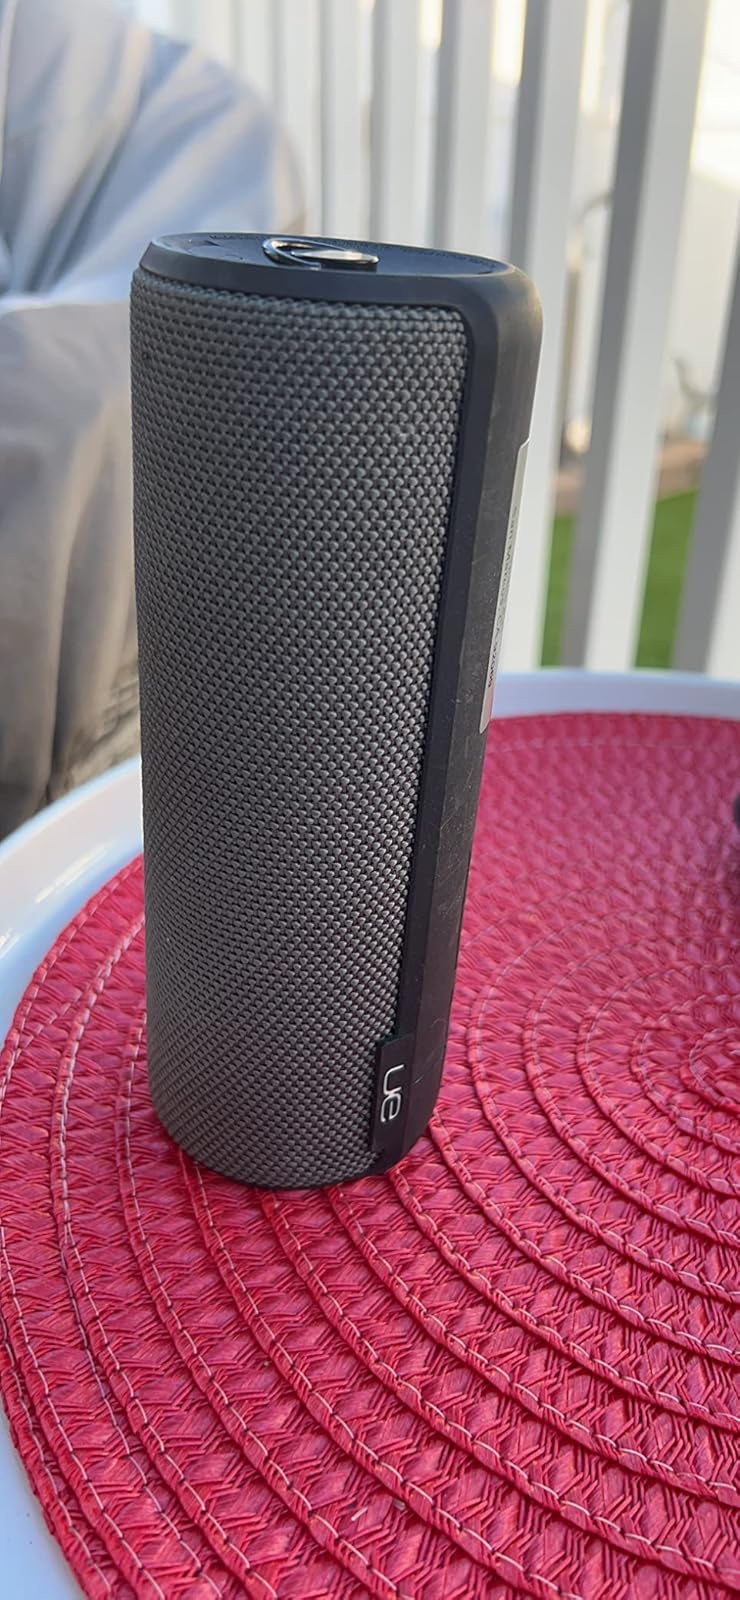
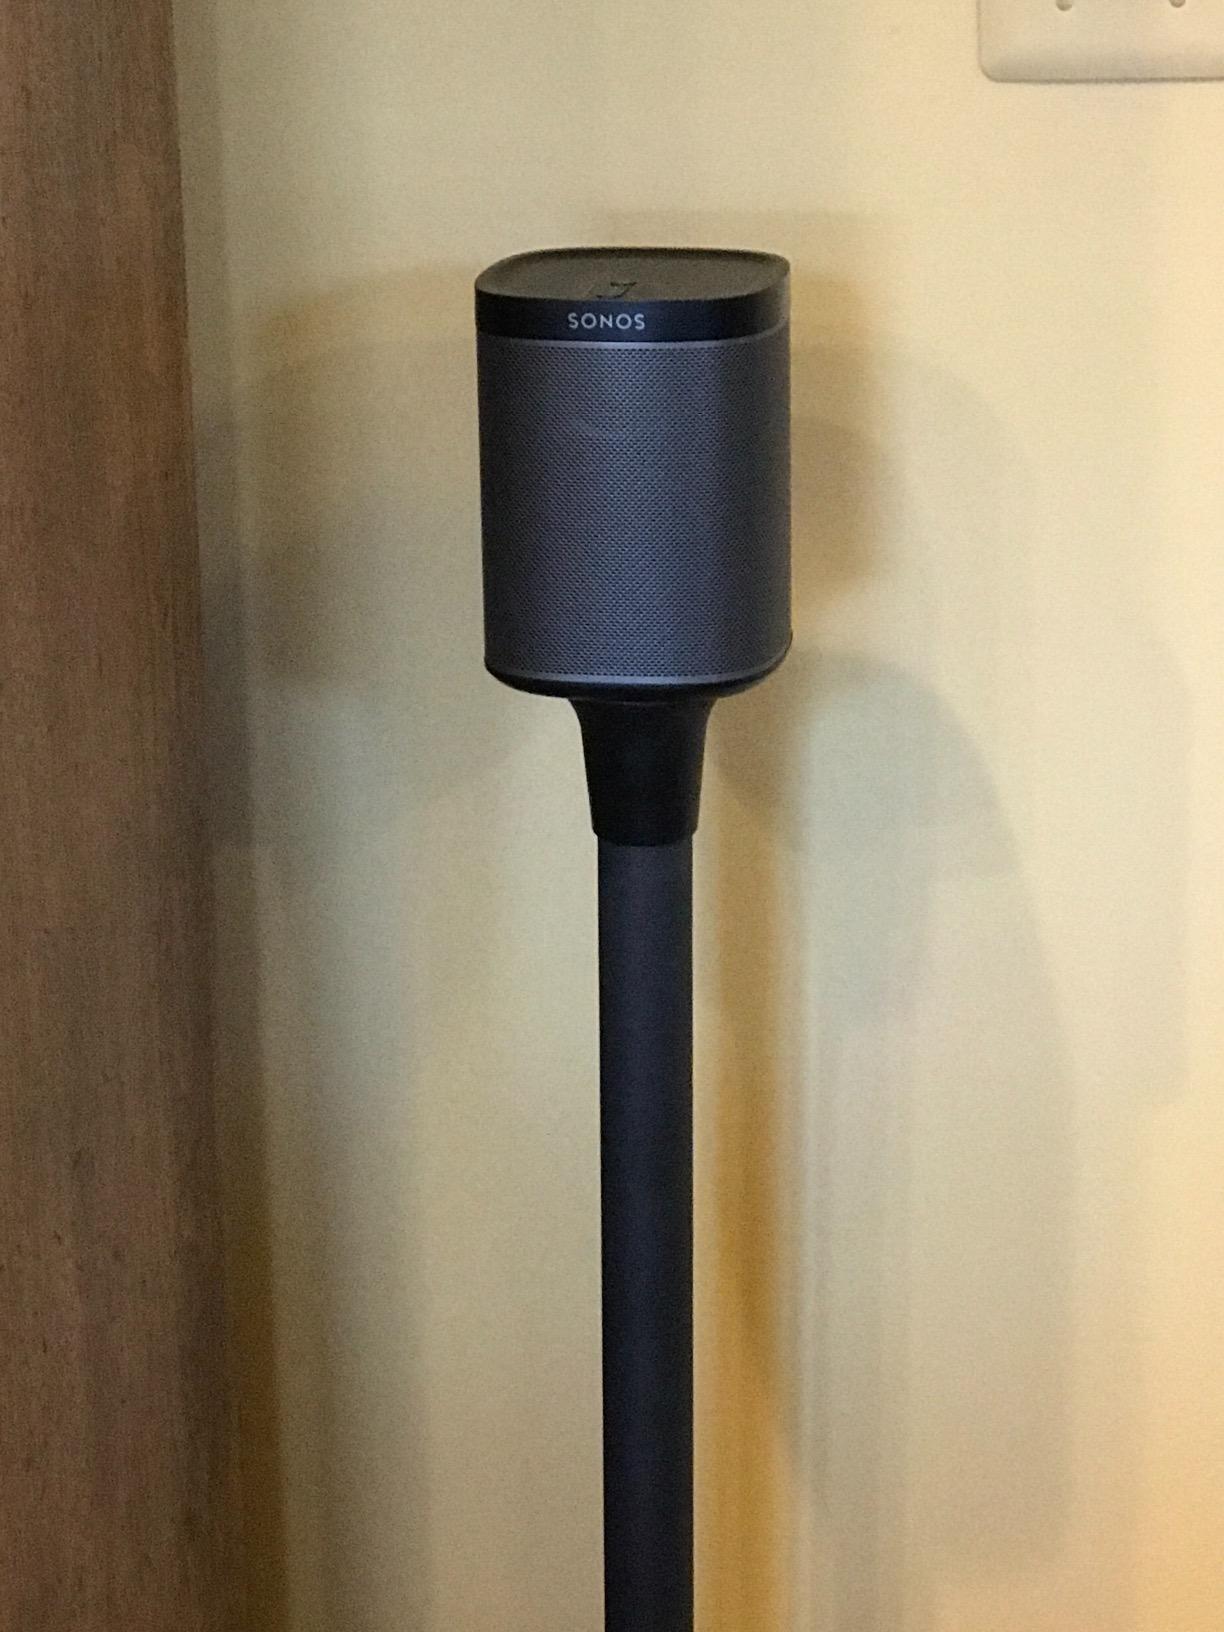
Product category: speaker
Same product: no